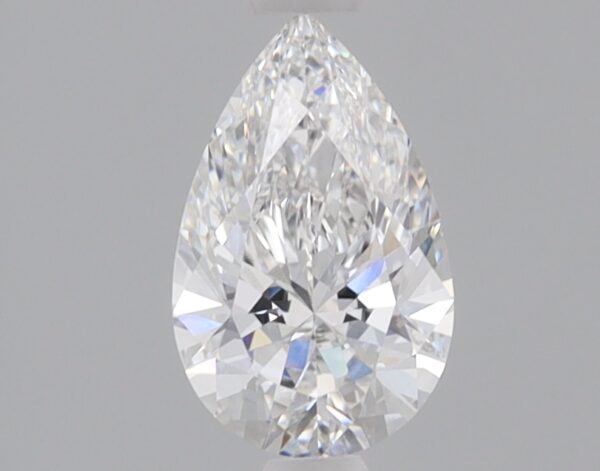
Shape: pear
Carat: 0.81
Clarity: VS1
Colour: E
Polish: EX
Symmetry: EX
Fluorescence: NONE
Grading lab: IGI
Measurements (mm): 8.42 x 5.26 x 3.24